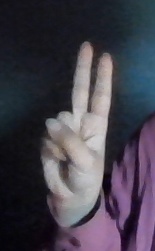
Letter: taa